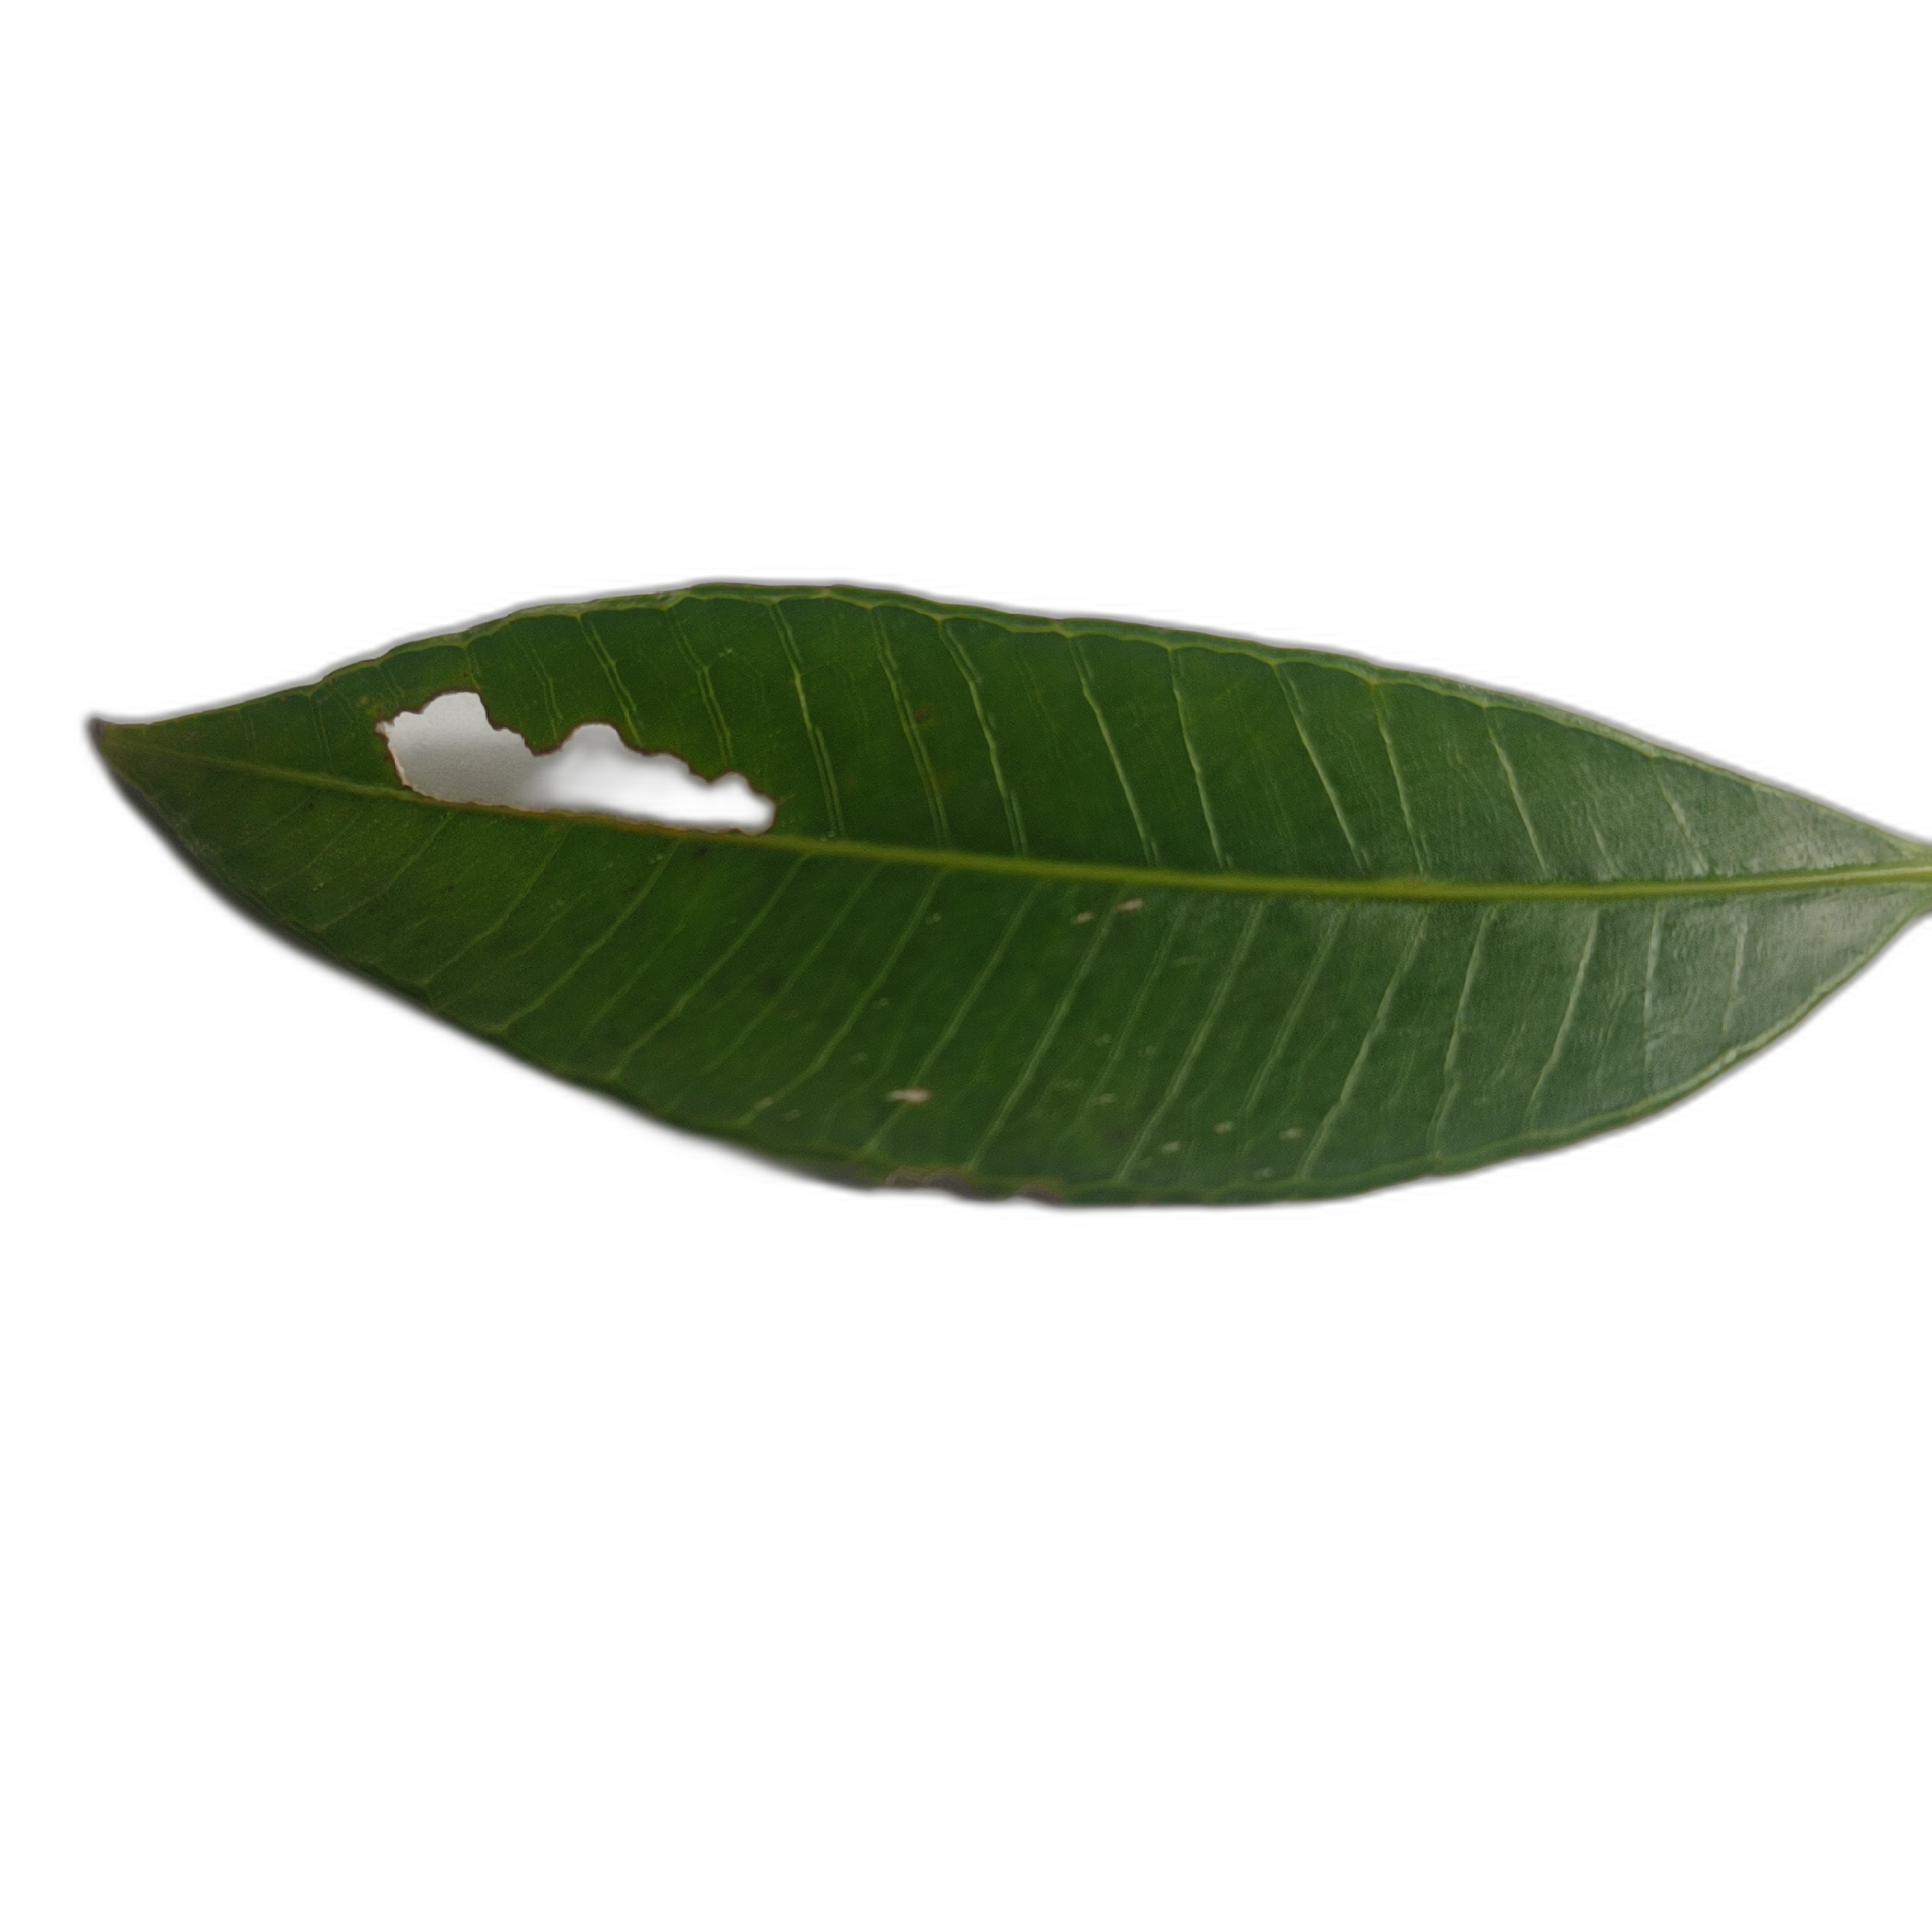
Label: not_healthy